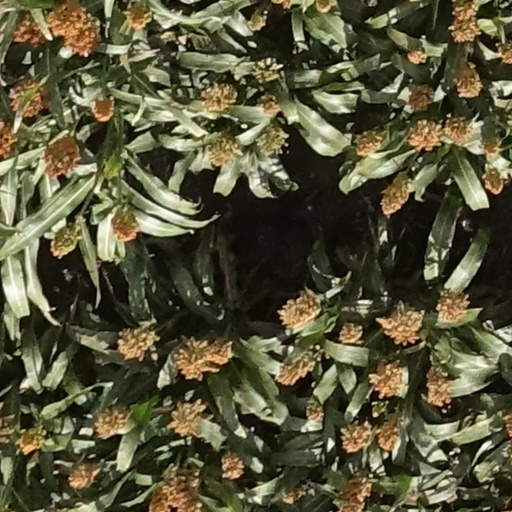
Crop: sorghum